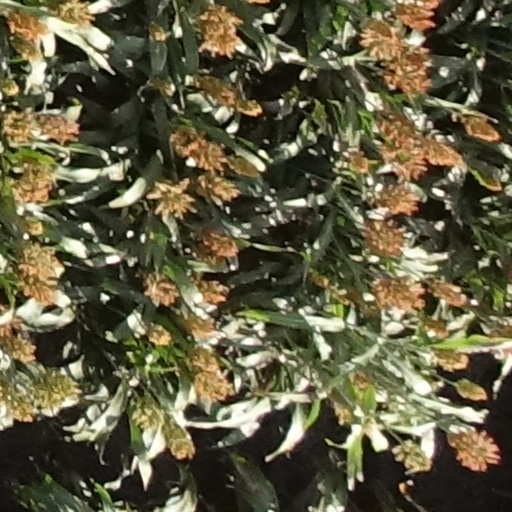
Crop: sorghum